Shunkan (play)

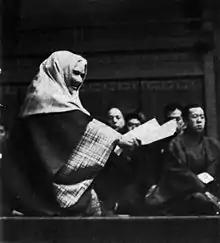
Shunkan, NOGUCHI Kanesuke

The play takes place in the aftermath of the Shishigatani Incident, several years before the final defeat of the Taira and the ascendancy of the Minamoto clan in the Genpei War of 1180-1185. It focuses upon the fate of a trio exiled to "Devil's Island" ("Kikaigashima", 鬼界島), off the coast of Satsuma province, as punishment for a plot against the ruling Taira clan.